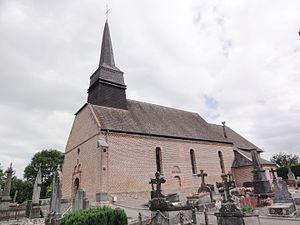
Besmont (Aisne) église
La paroisse Notre Dame de Thiérache est une circonscription administrative de l'église catholique de France, subdivision du diocèse de Soissons, Laon et Saint-Quentin.
L'église Saint-Nicolas de Besmont est une église située à Besmont, en France.
Besmont est une commune française située dans le département de l'Aisne, en région Hauts-de-France.